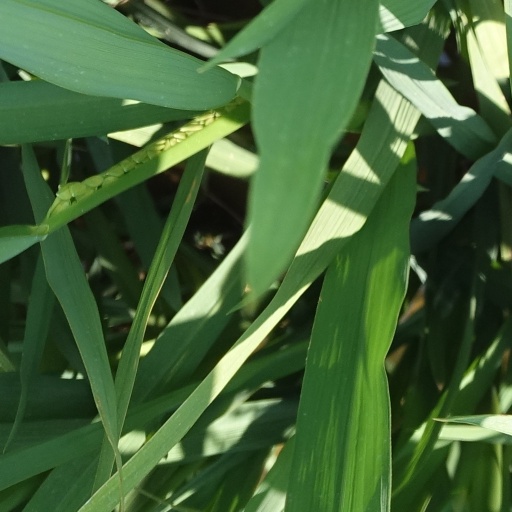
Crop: rice